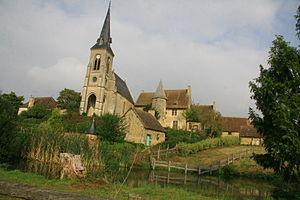
Chapelle Saint-Julien et Prieuré de Saint-Marceau, Sarthe, Pays de la Loire, France
Saint-Marceau est une commune française, située dans le département de la Sarthe en région Pays de la Loire, peuplée de 560 habitants.
Cet article recense les monuments historiques de l'arrondissement de Mamers, dans le département de la Sarthe, en France.